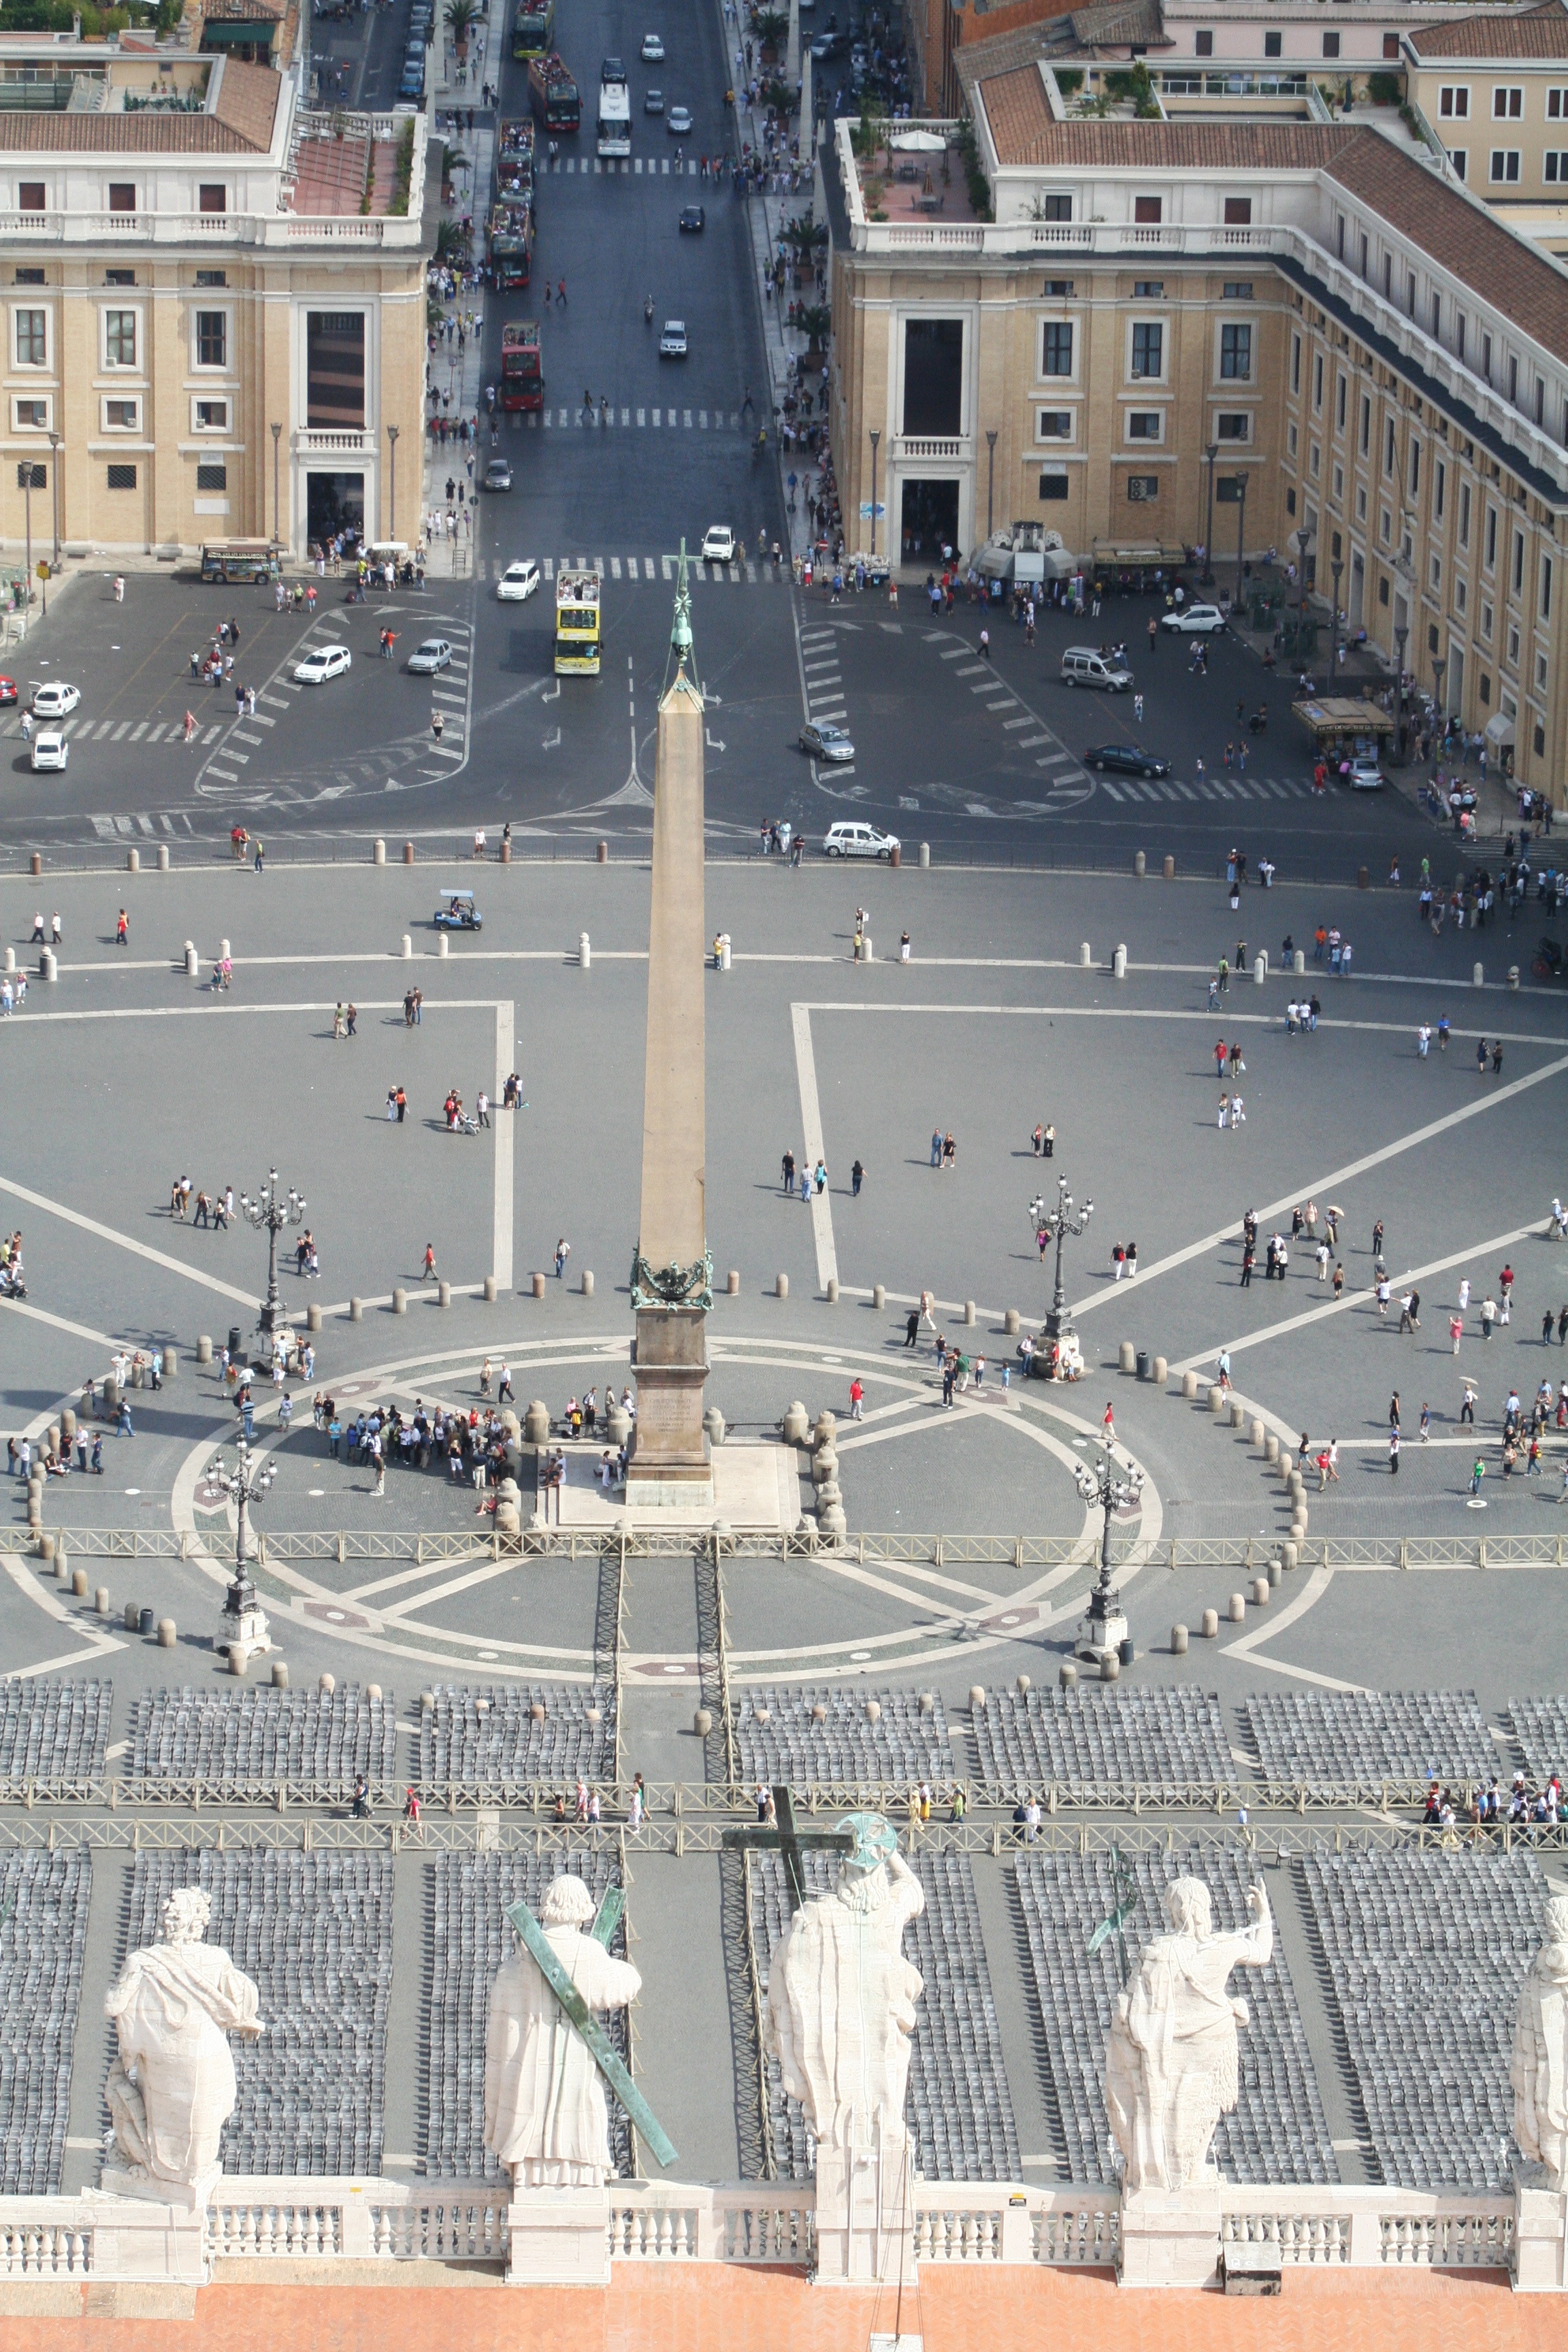
structure, skyline, antique, city, skyscraper, cityscape, downtown, plaza, landmark, italy, stadium, tower block, vatican, arena, rome, town square, metropolis, aerial photography, urban area, saint mark's square, human settlement, sport venue